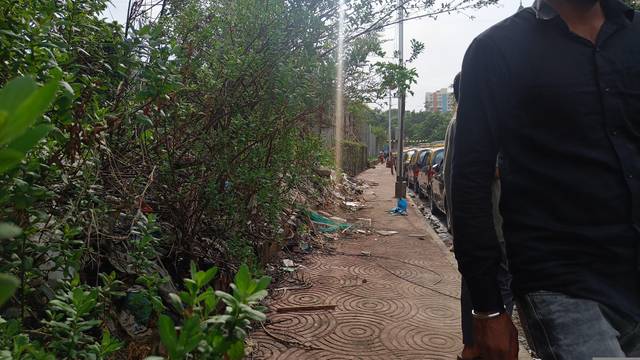
Region: India
Coordinates: 19.022, 72.868